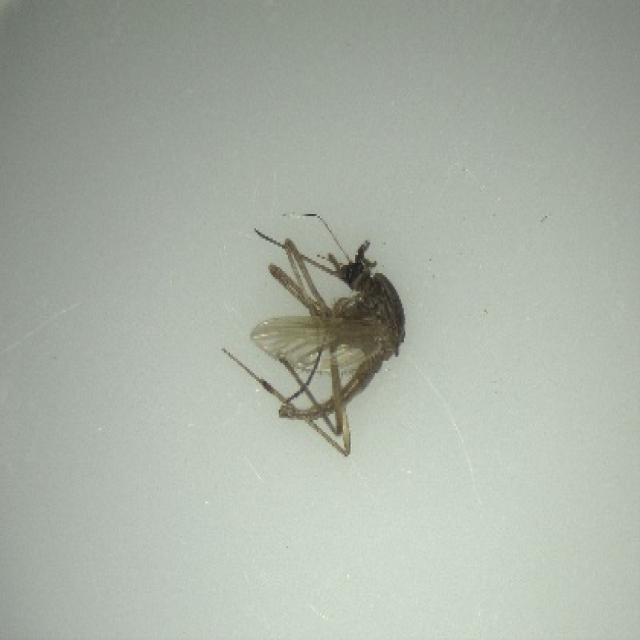
Species: aedes_vexans